Gary D. Speer

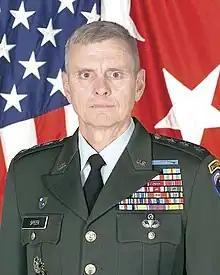
Speer as deputy commander of U.S. Army Europe, "circa" 2008

Gary D. Speer (b. April 4, 1950) is a retired career officer of the United States Army. A veteran of Operation Uphold Democracy and the Iraq War, he served from 1972 to 2009 and attained the rank of lieutenant general and served in senior command and staff positions including acting commander of United States Army Europe, deputy commander of United States Army Central, acting commander of United States Southern Command, and deputy commander of United States Army South. His awards included the Defense Distinguished Service Medal, Army Distinguished Service Medal, Defense Superior Service Medal, and Legion of Merit.